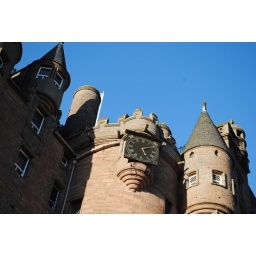
Looking up at the clock and turrets on Glamis Castle against a bright blue sky